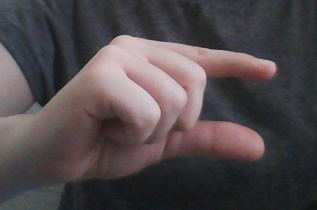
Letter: dal